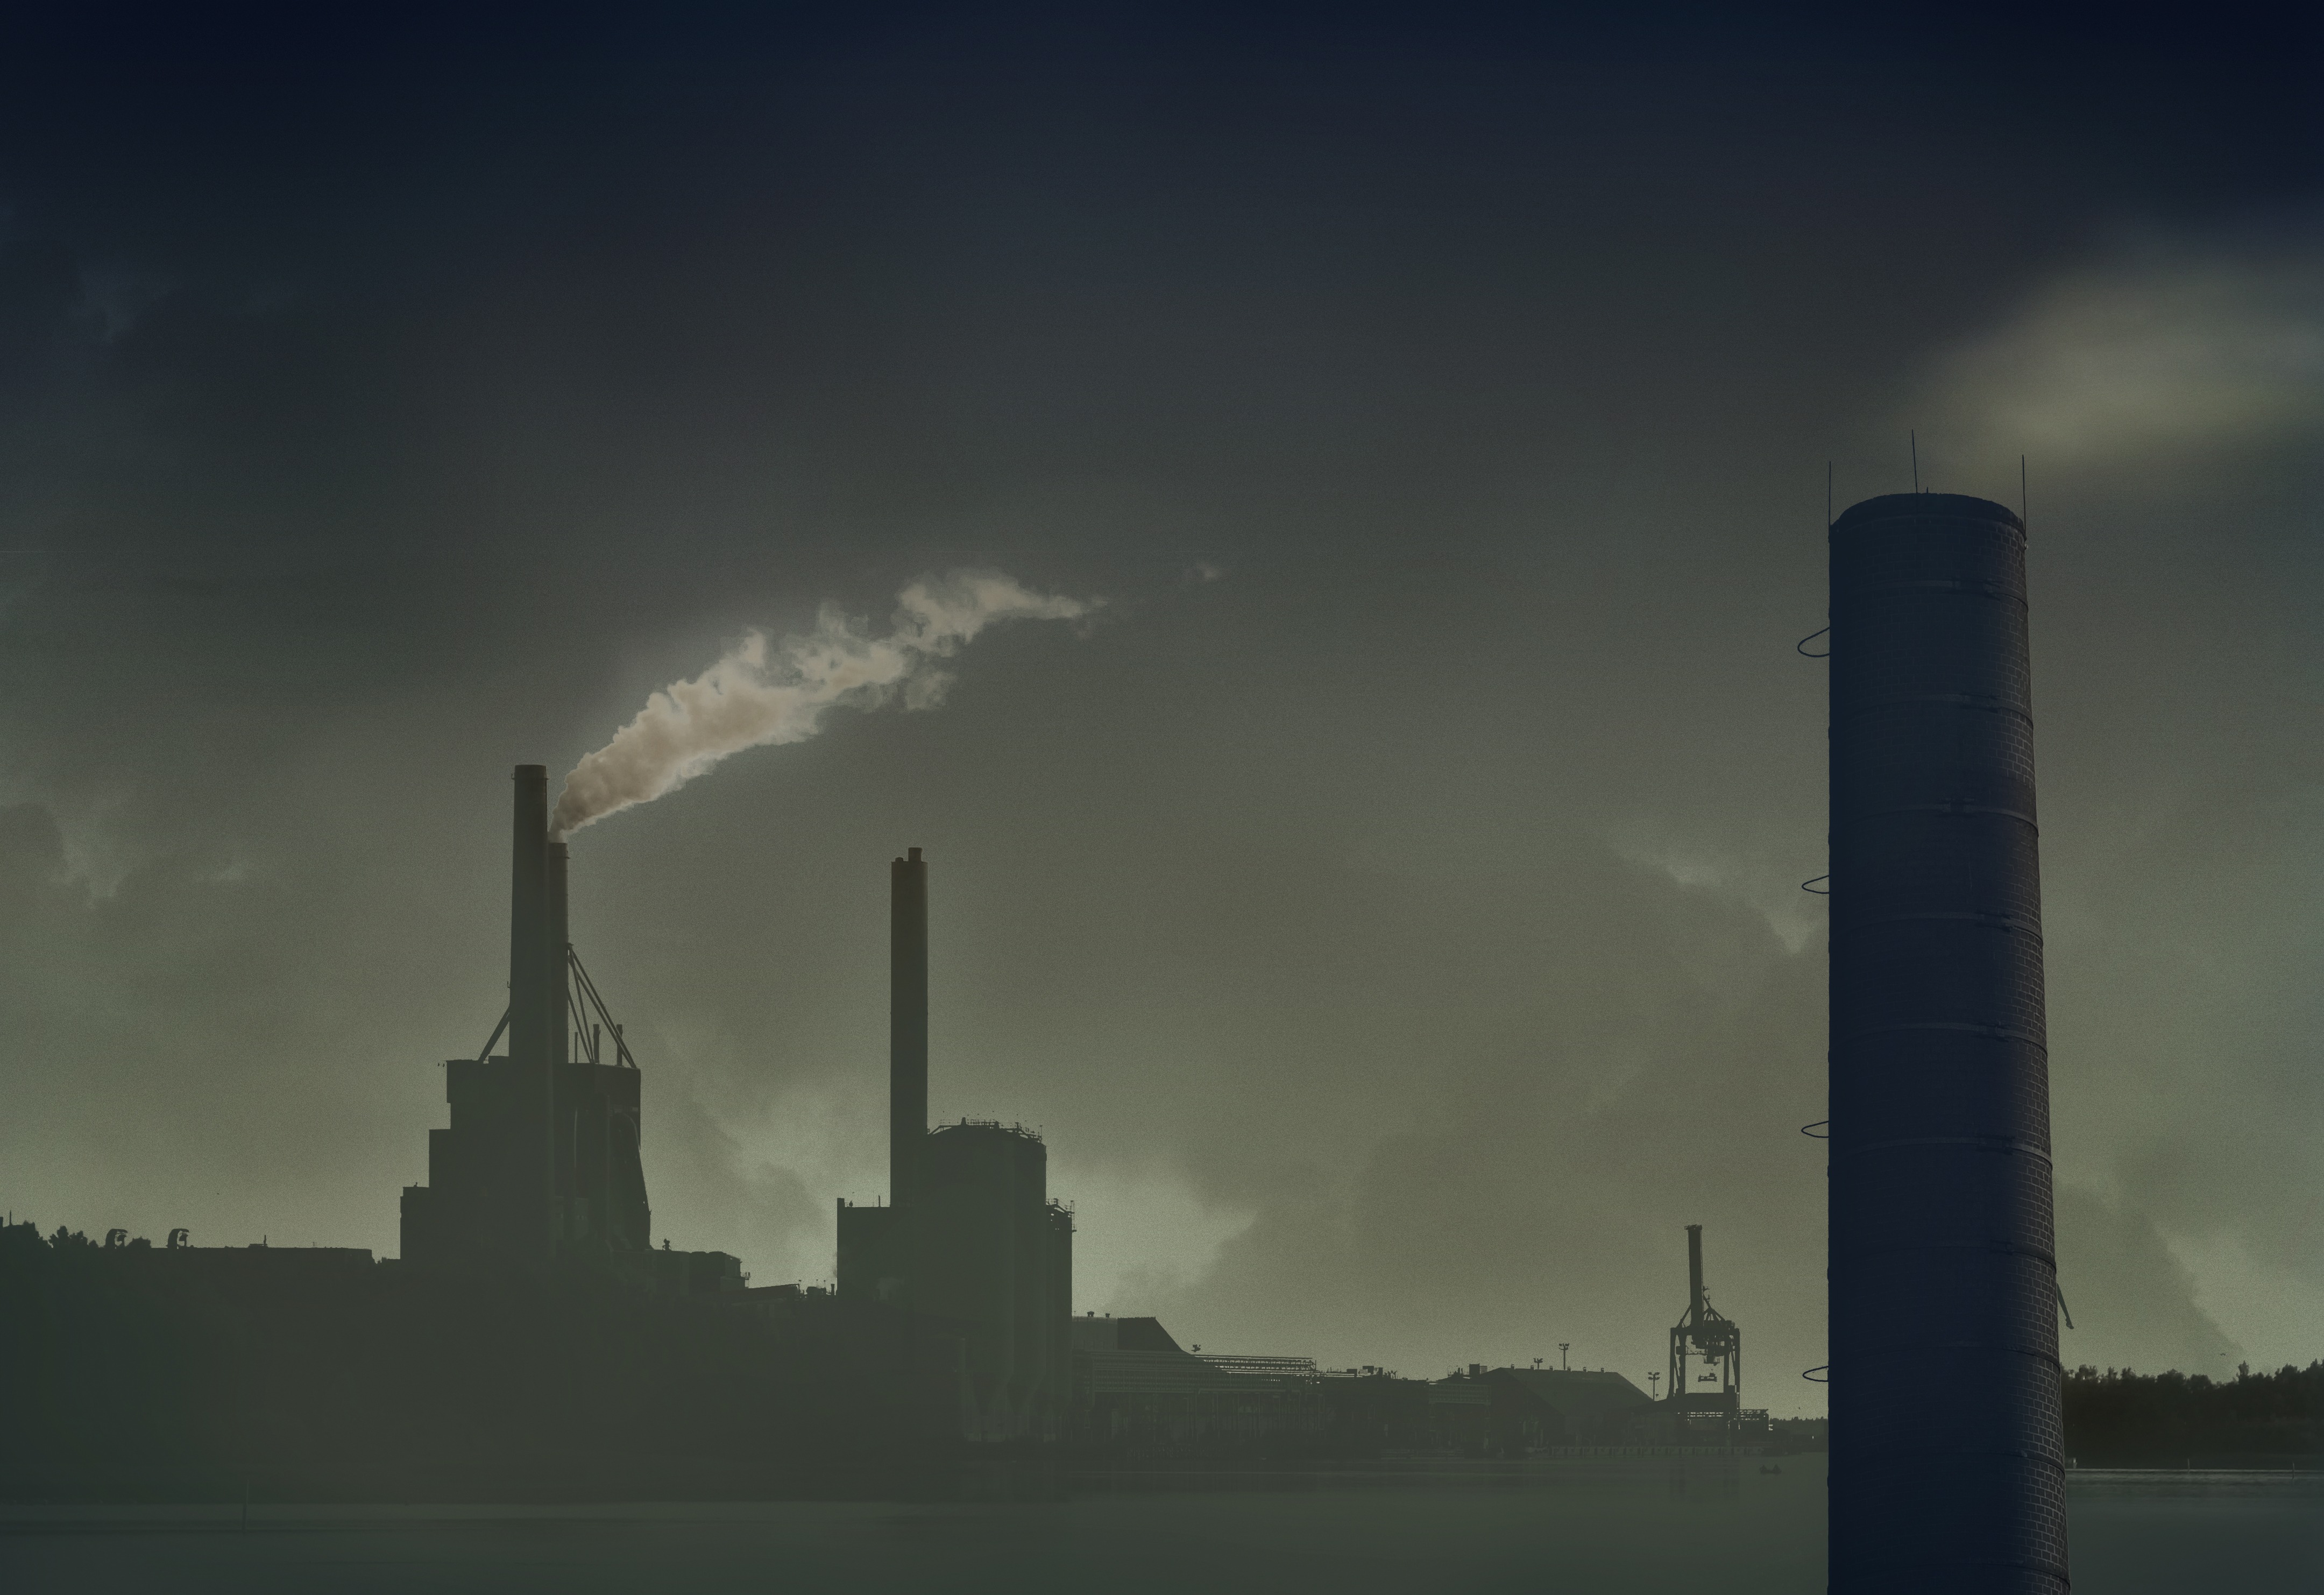
horizon, cloud, sky, skyline, night, sunlight, dawn, atmosphere, skyscraper, cityscape, dusk, environment, evening, reflection, tower, weather, chimney, factory, darkness, ecology, power, pollution, cowl, ecological, funnel, meteorological phenomenon, air pollution, atmospheric phenomenon, atmosphere of earth